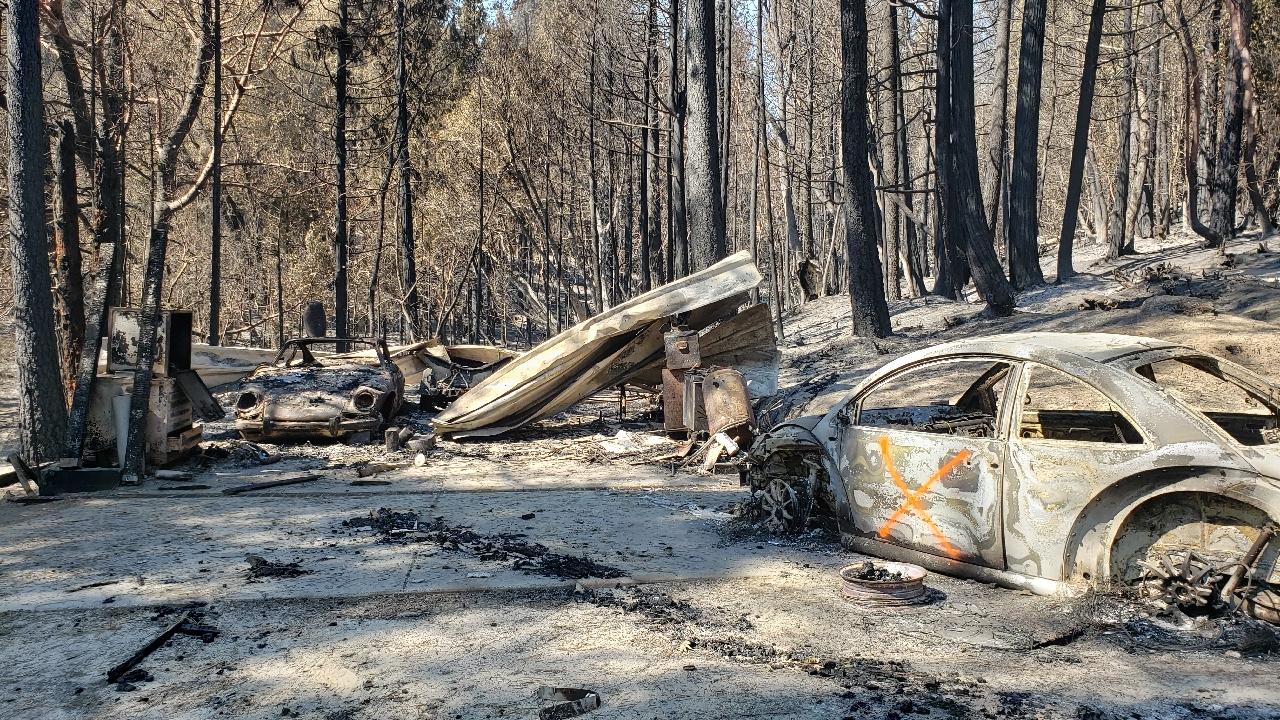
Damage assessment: destroyed